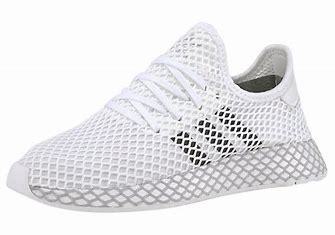
Brand: Adidas
Model: Deerupt Runner